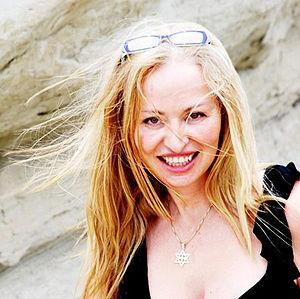
Brigitte Boisselier est une chimiste française, évêque dans la secte des Raëliens et présidente et cofondatrice de la société Clonaid, créée par la secte pour tenter de cloner des êtres humains.
Le mouvement raëlien a été fondé par le Français Claude Vorilhon, dit Raël, en 1974. La doctrine du mouvement se fonde sur le contact qu'aurait eu Raël avec des extraterrestres techniquement avancés, les « elohim », qui auraient créé la vie sur Terre ainsi que plusieurs religions comme le christianisme, le judaïsme et l'islam. Par la suite, les croyances des adeptes se sont concentrées sur l'importance des avancées scientifiques et techniques et en particulier sur le clonage et le transfert de la conscience comme moyen d'accéder à l'immortalité. Le mouvement promeut également la « géniocratie » et prône une certaine forme de libération sexuelle ainsi qu'une pratique qu'il appelle « méditation sensuelle ».